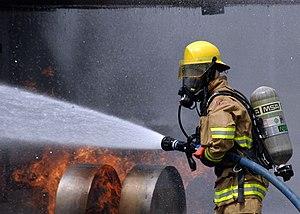
Un pompier est une personne principalement entraînée à combattre le feu, mais qui est aussi apte à offrir une gamme de secours de diverses natures. Sa mission principale est de protéger les personnes, les biens et l'environnement.